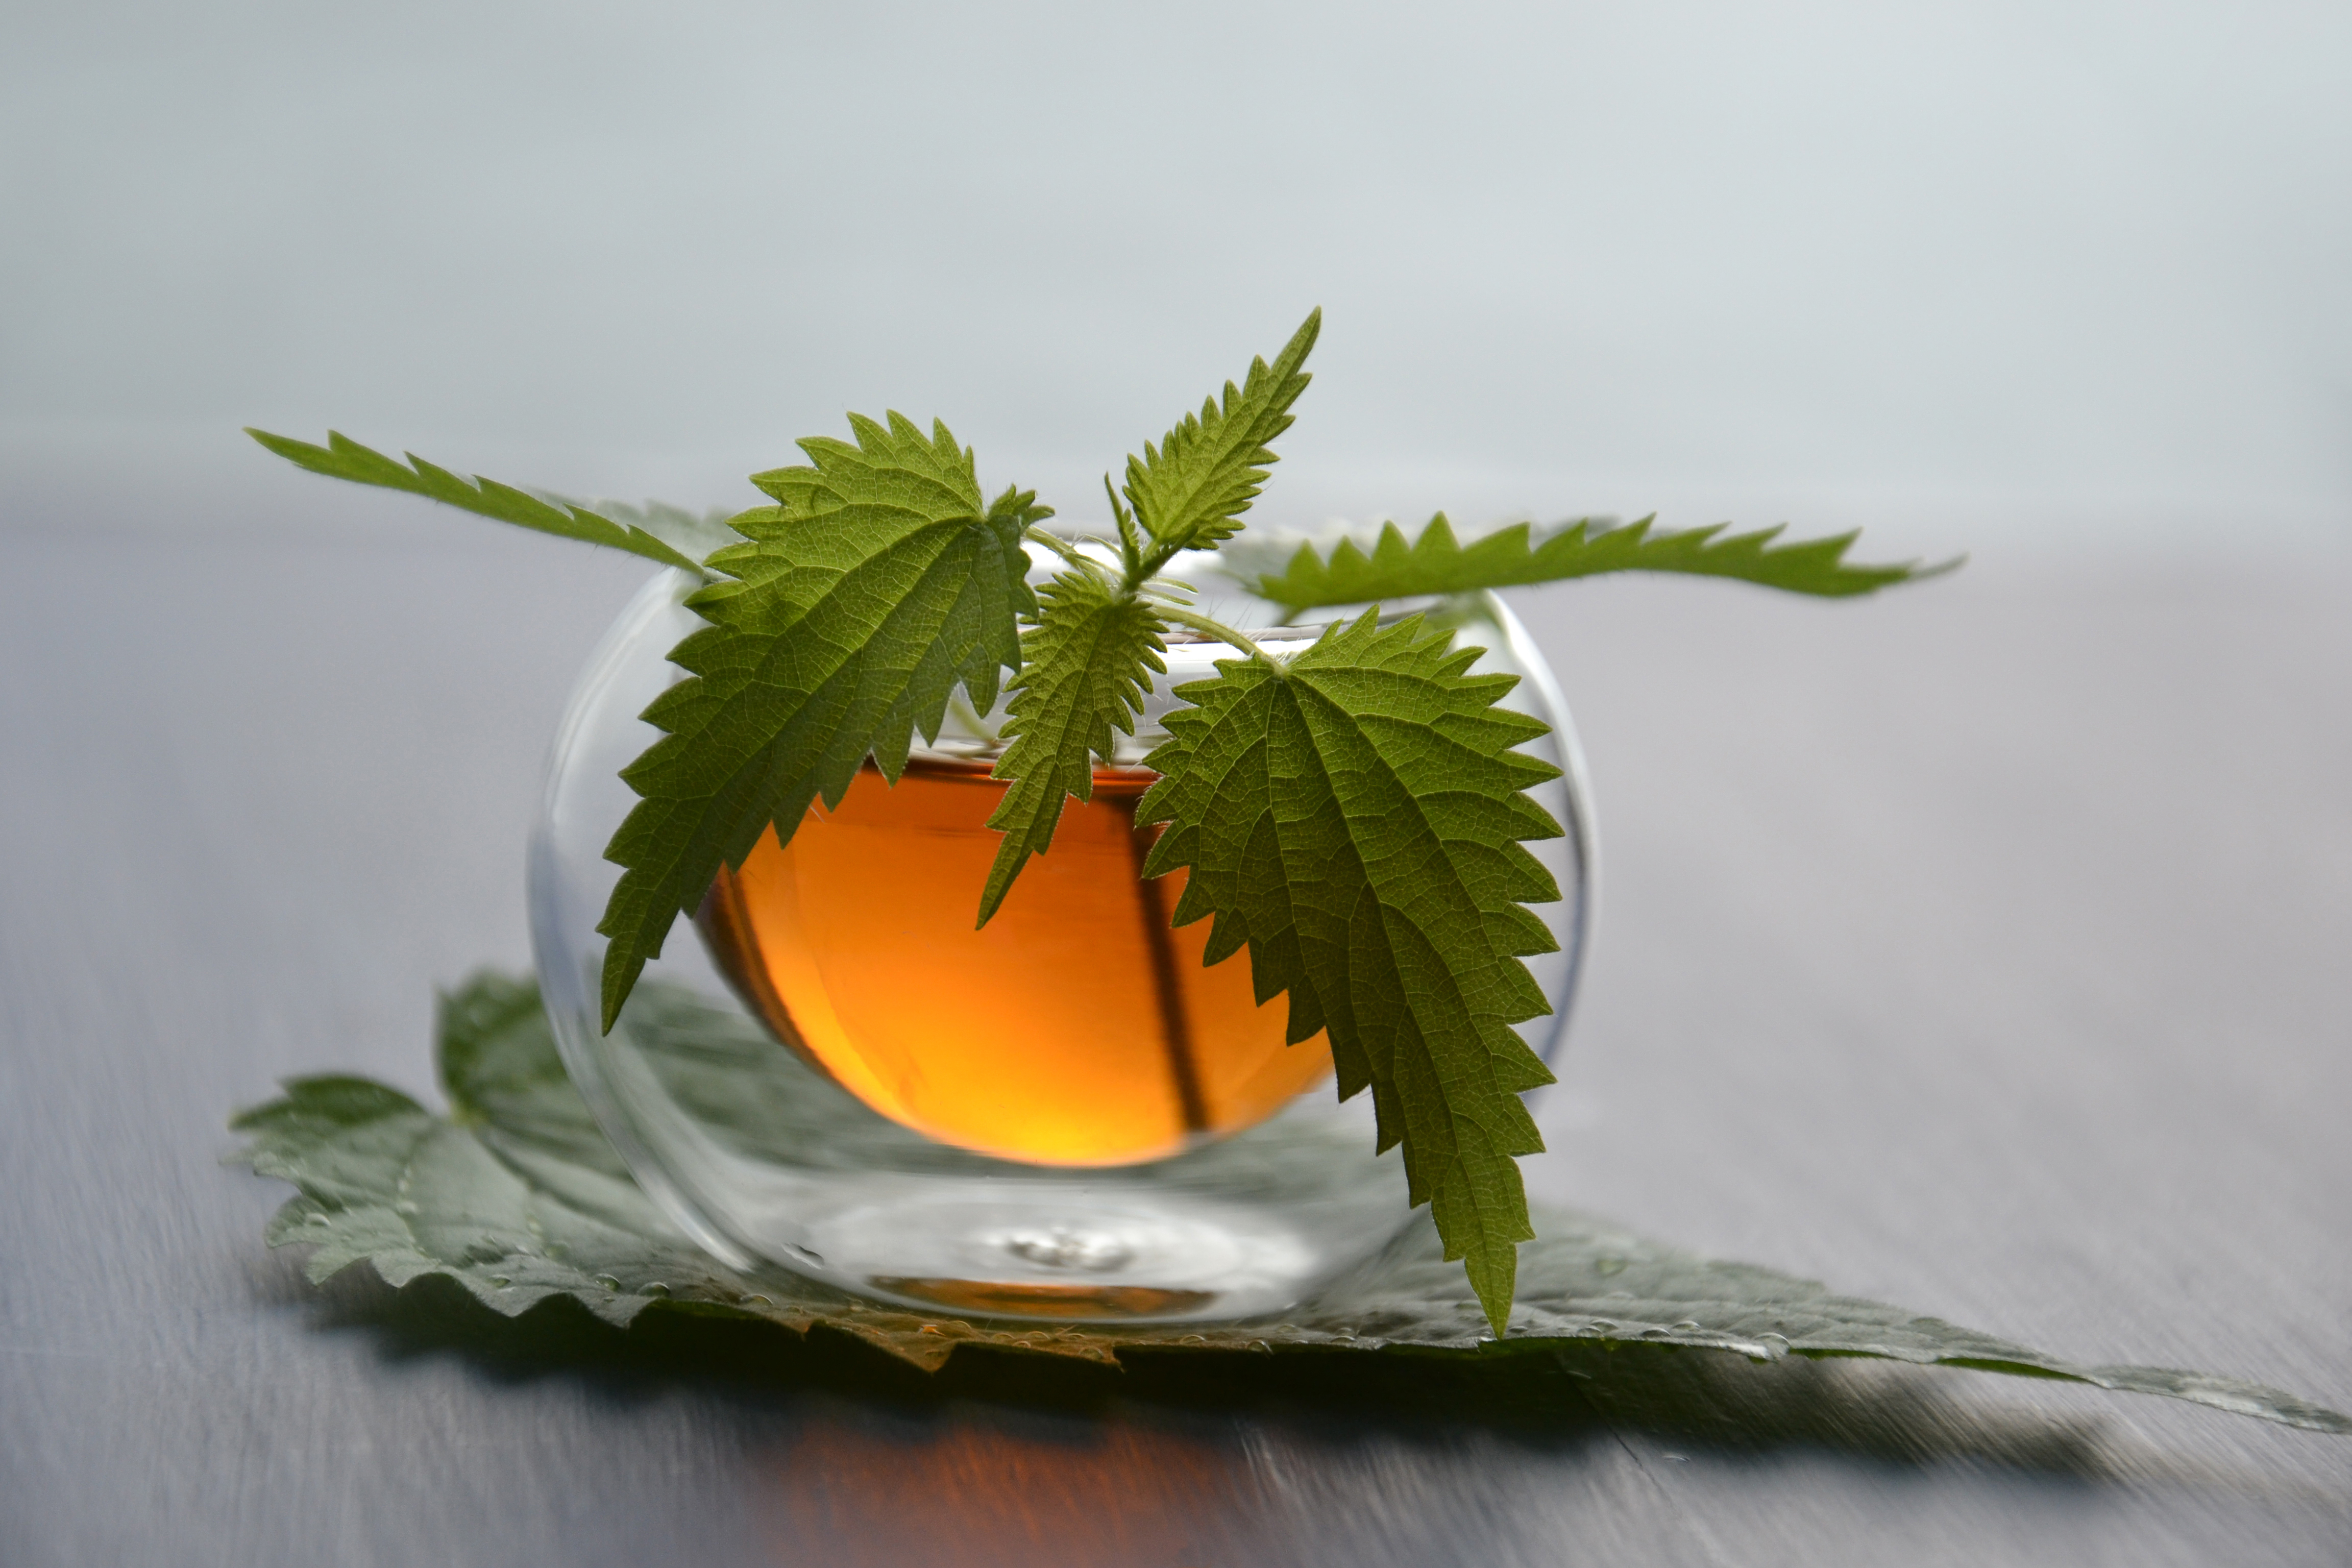
herbal tea, drink, tea, hot, herbal, nettle, green leaves, glass cup, therapy, traditional medicine, healthy, vitamin, alternative, leaf, still life photography, plant